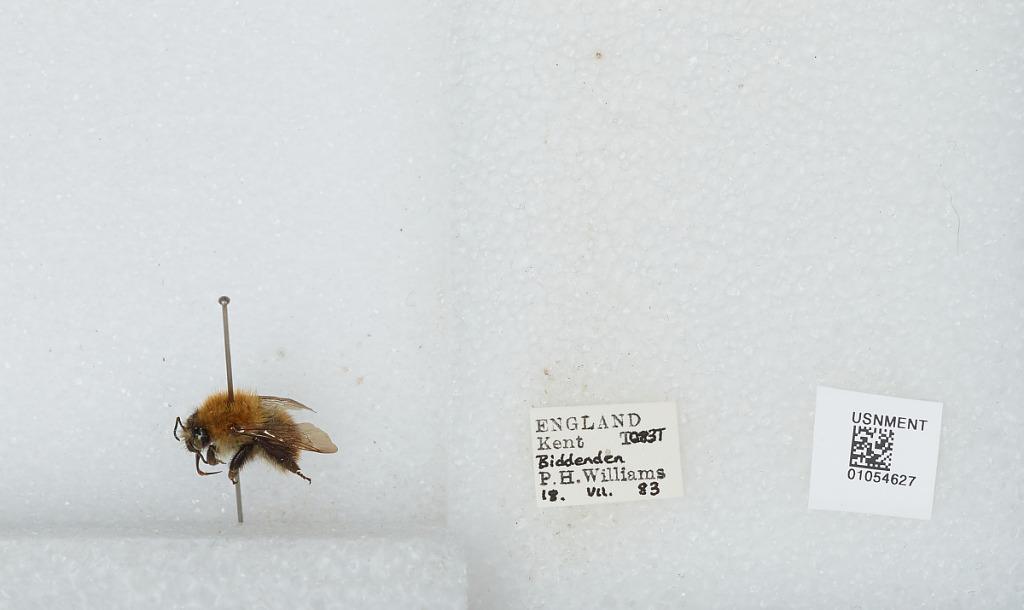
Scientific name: Bombus sp.
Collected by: P. Williams
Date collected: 1983-7-18
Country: United Kingdom
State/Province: England
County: Kent
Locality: Biddenden
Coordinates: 51.115, 0.64343